Leptospermum polygalifolium

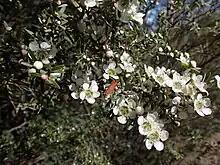
Subsp. "transmontanum"

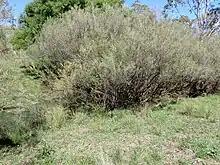
Subsp. "transmontanum" habit near Armidale

Leptospermum polygalifolium, commonly known as tantoon, jellybush or yellow tea tree, is a species of shrub or tree of the family Myrtaceae that is endemic to eastern Australia, including Lord Howe Island. It has thin bark, elliptical leaves, white flowers arranged singly on short side shoots and fruit that remain on the plant for a few years.